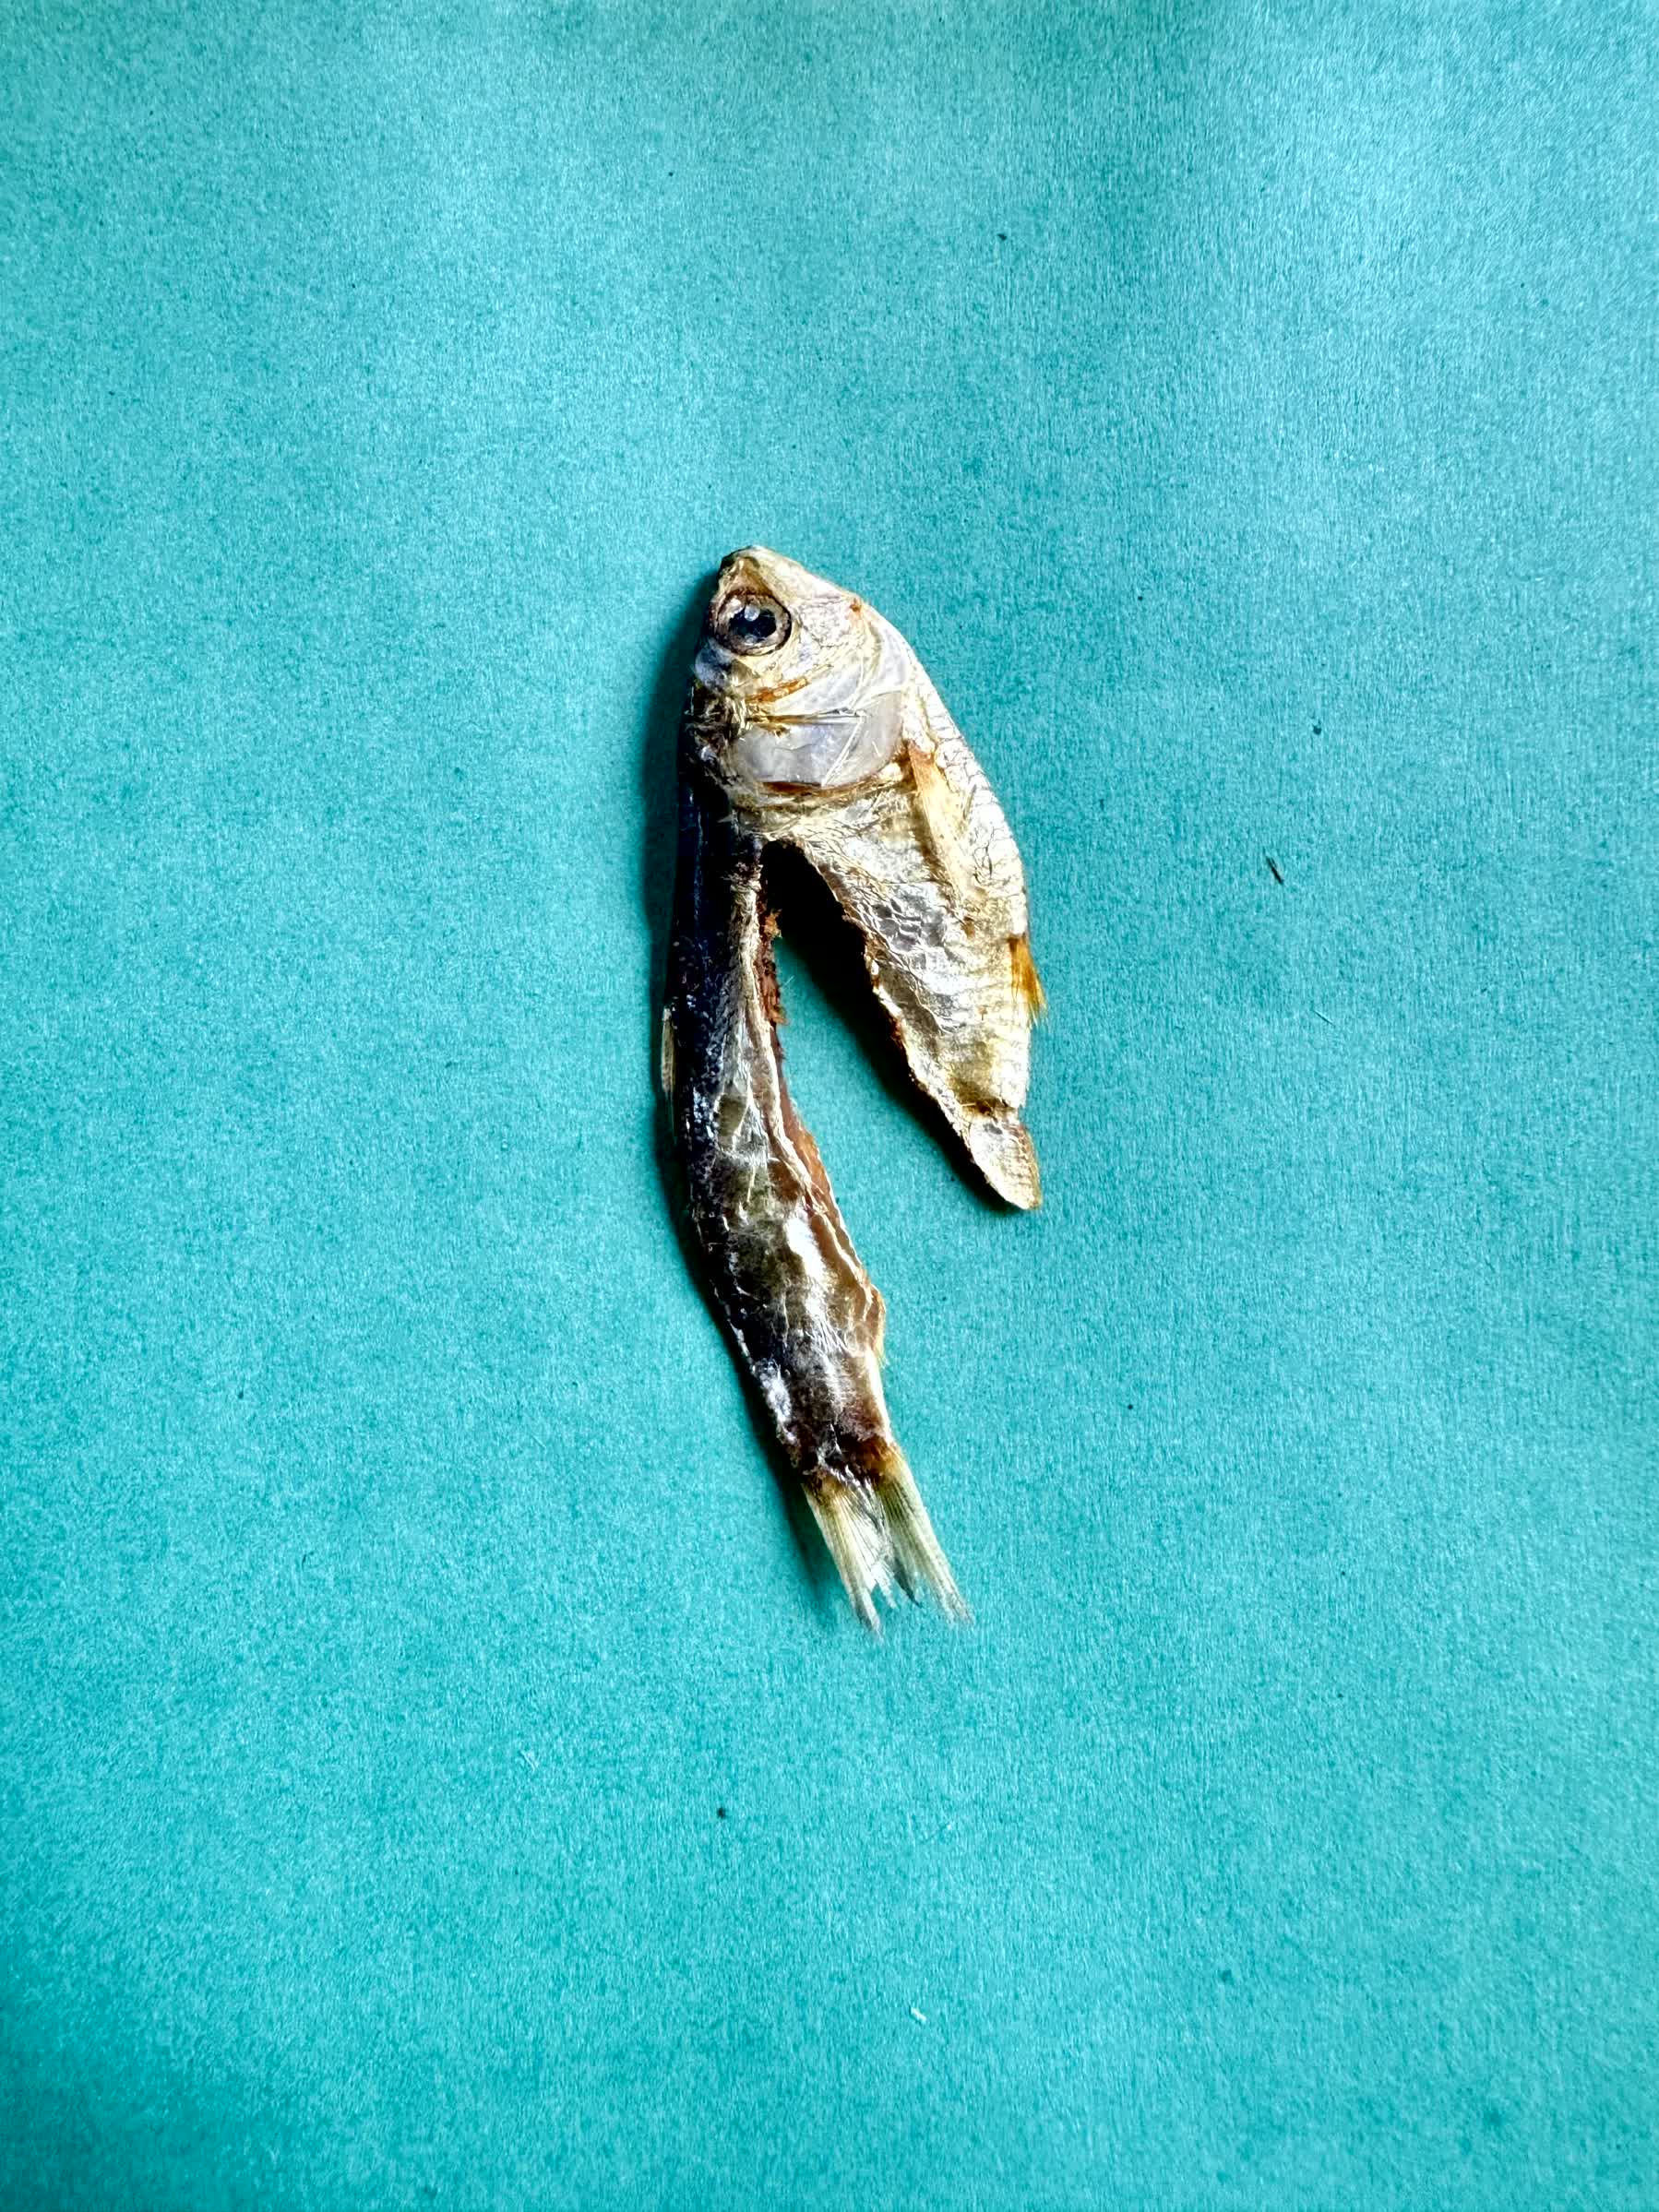
Species: Chapila